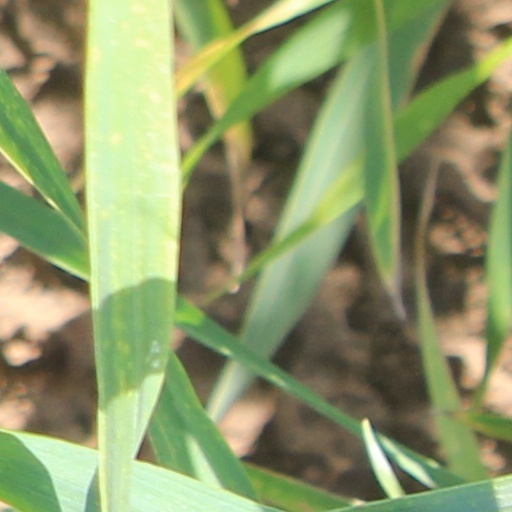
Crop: wheat